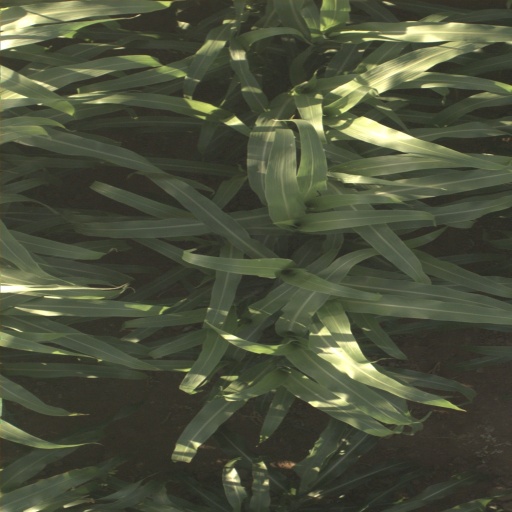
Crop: sorghum